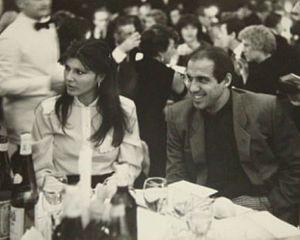
Claudia Mori est une actrice et chanteuse italienne née le 12 février 1944 à Rome.